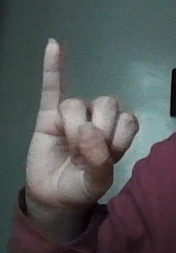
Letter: meem